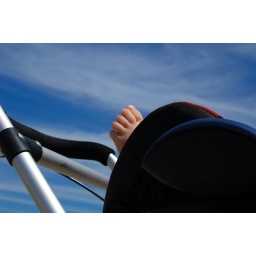
The little boy from one of our friends was enjoying the sun on the beach in Wijk Aan Zee, Holland.